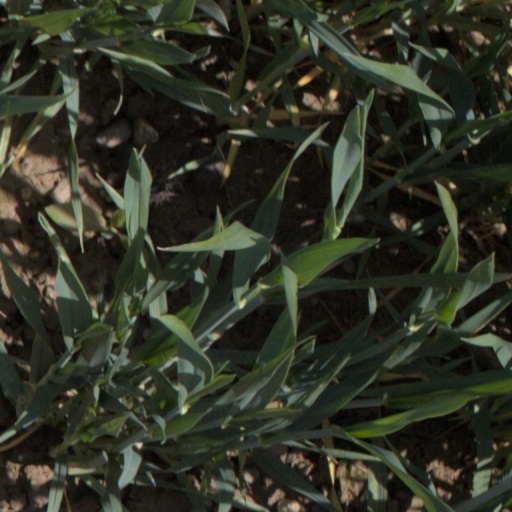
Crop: wheat